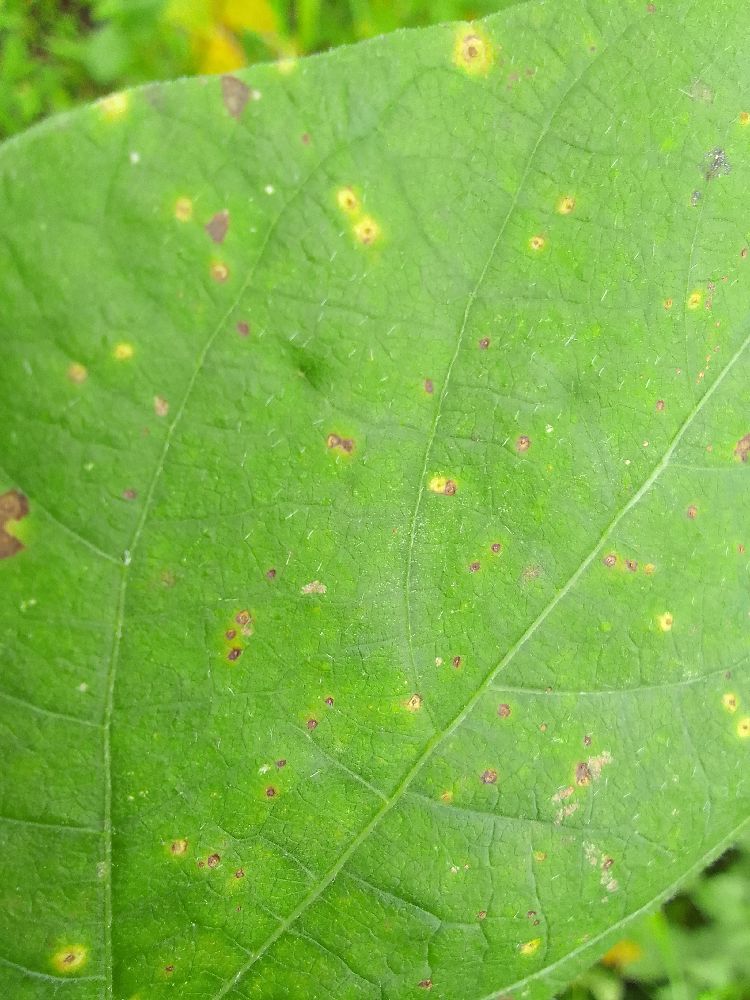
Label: rust